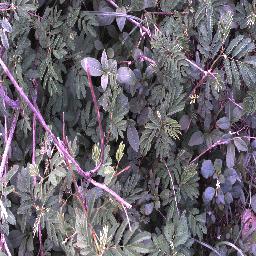
Label: negative